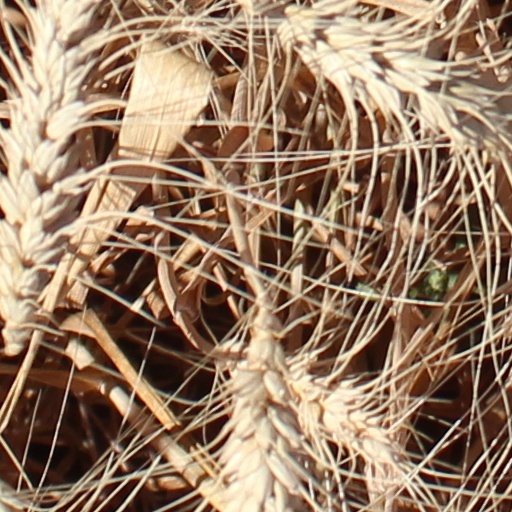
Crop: wheat